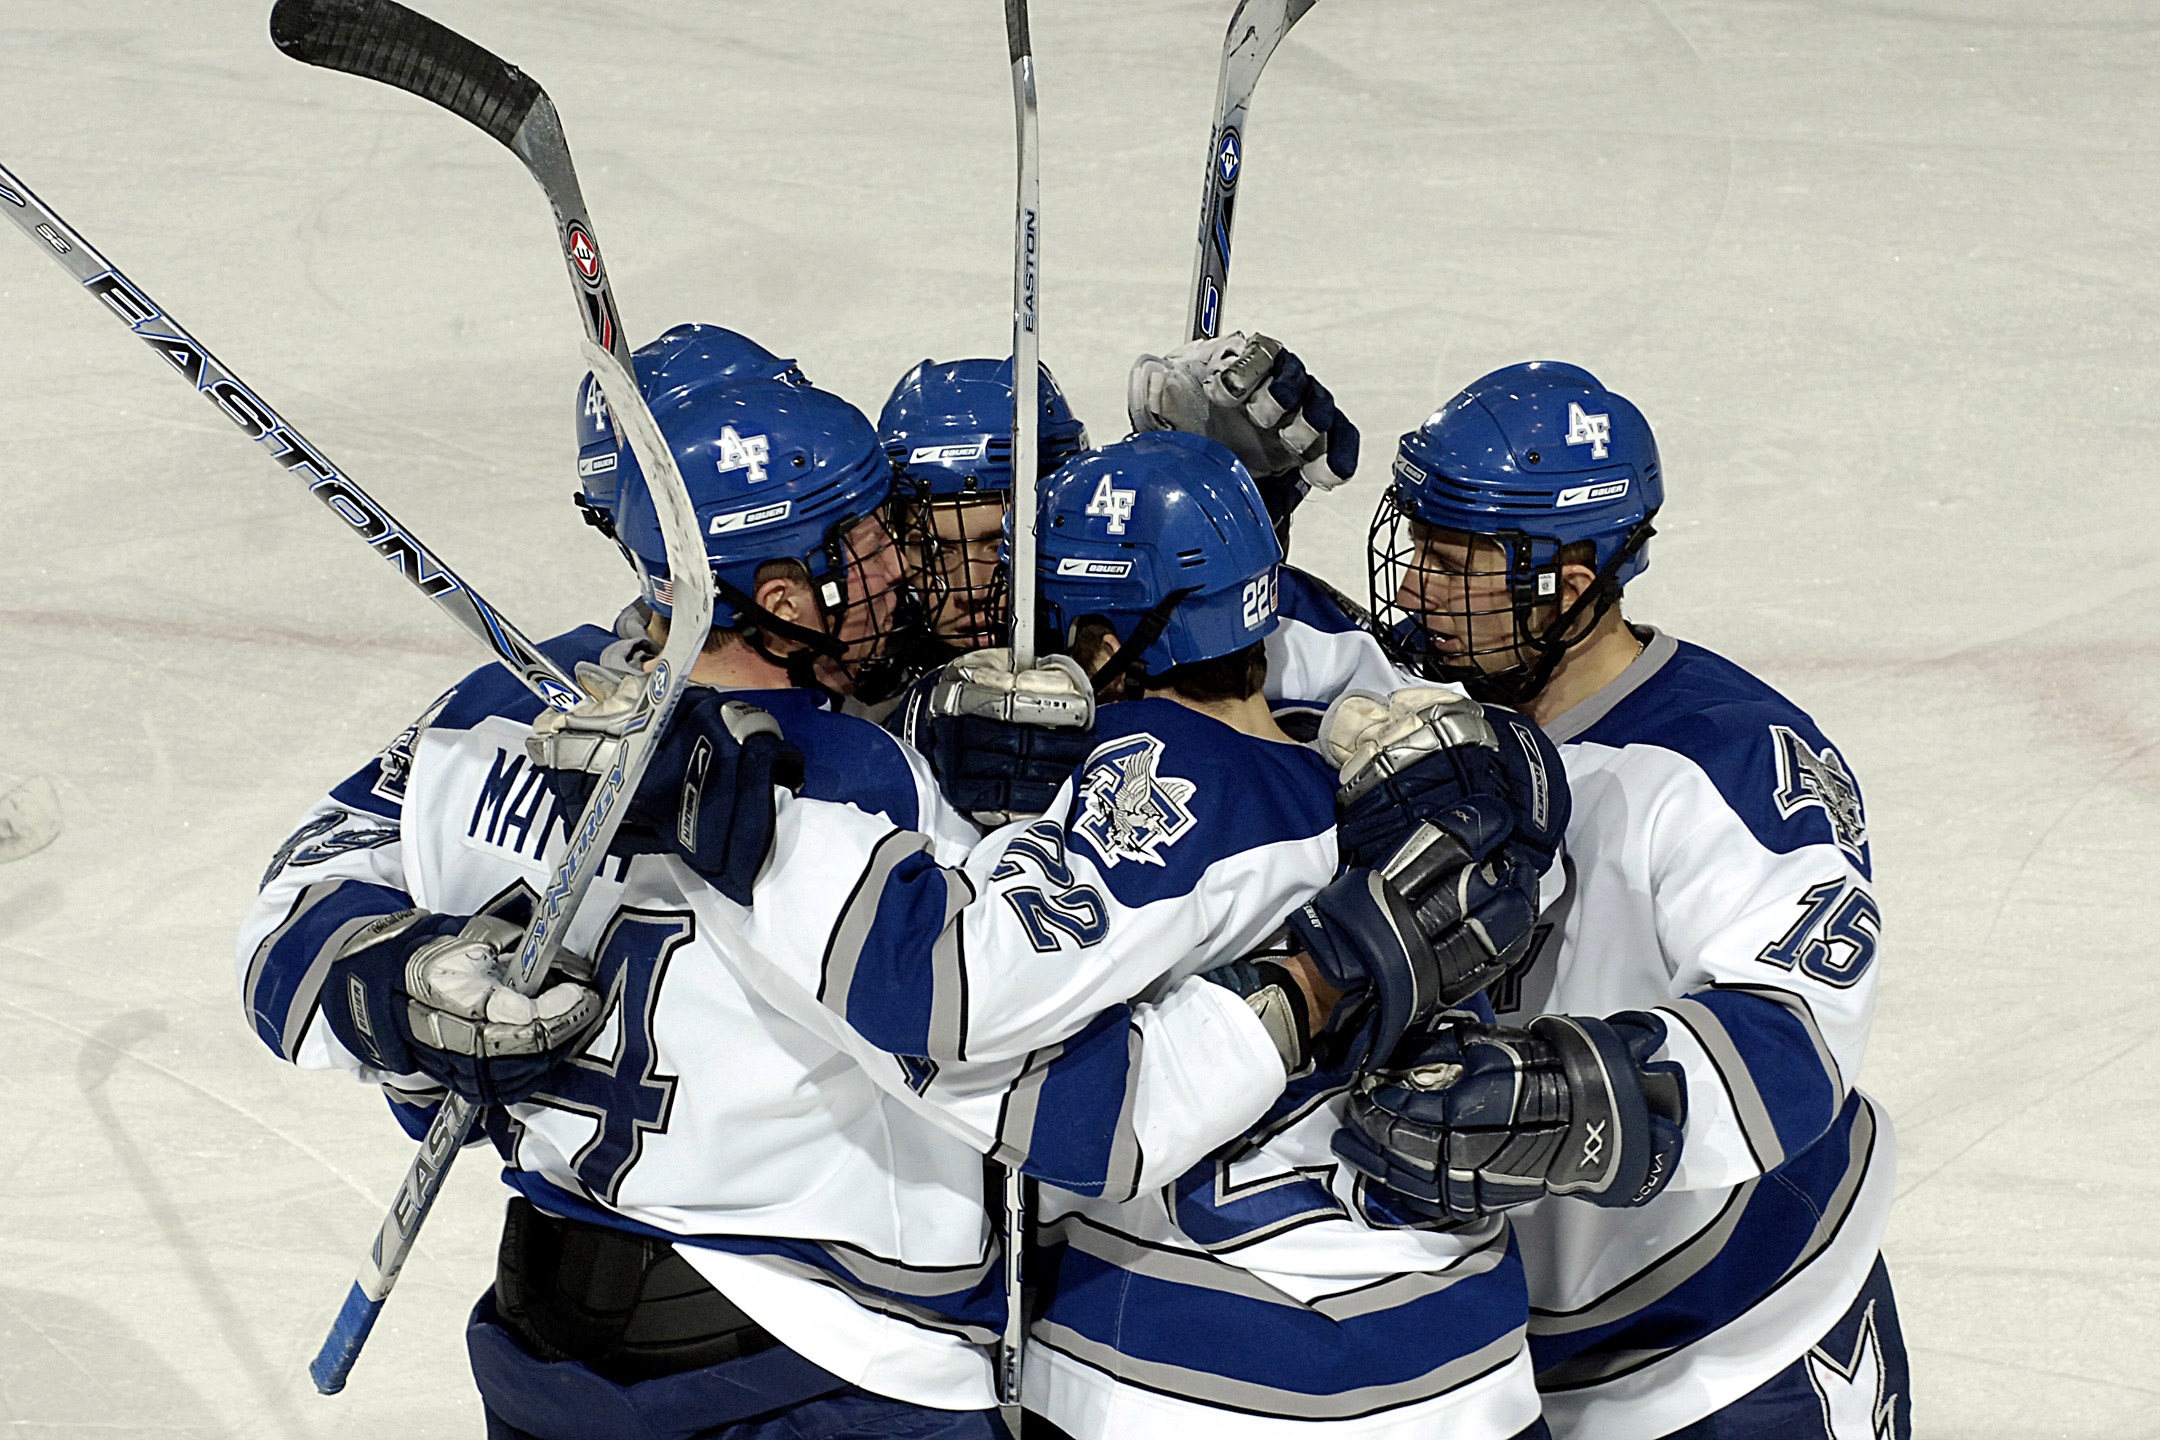
sport, game, play, skate, celebration, action, goal, ice hockey, hockey, competition, team, sports, helmet, skating, players, sticks, score, ball game, team sport, goaltender, roller in line hockey, stick and ball games, ice hockey position, bandy